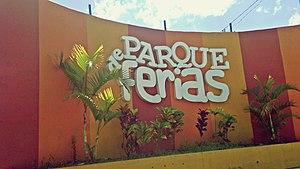
Jinotega, capitale du département de Jinotega, est une ville du Nicaragua située sur la route panaméricaine à 142 km au nord de Managua la capitale du pays.